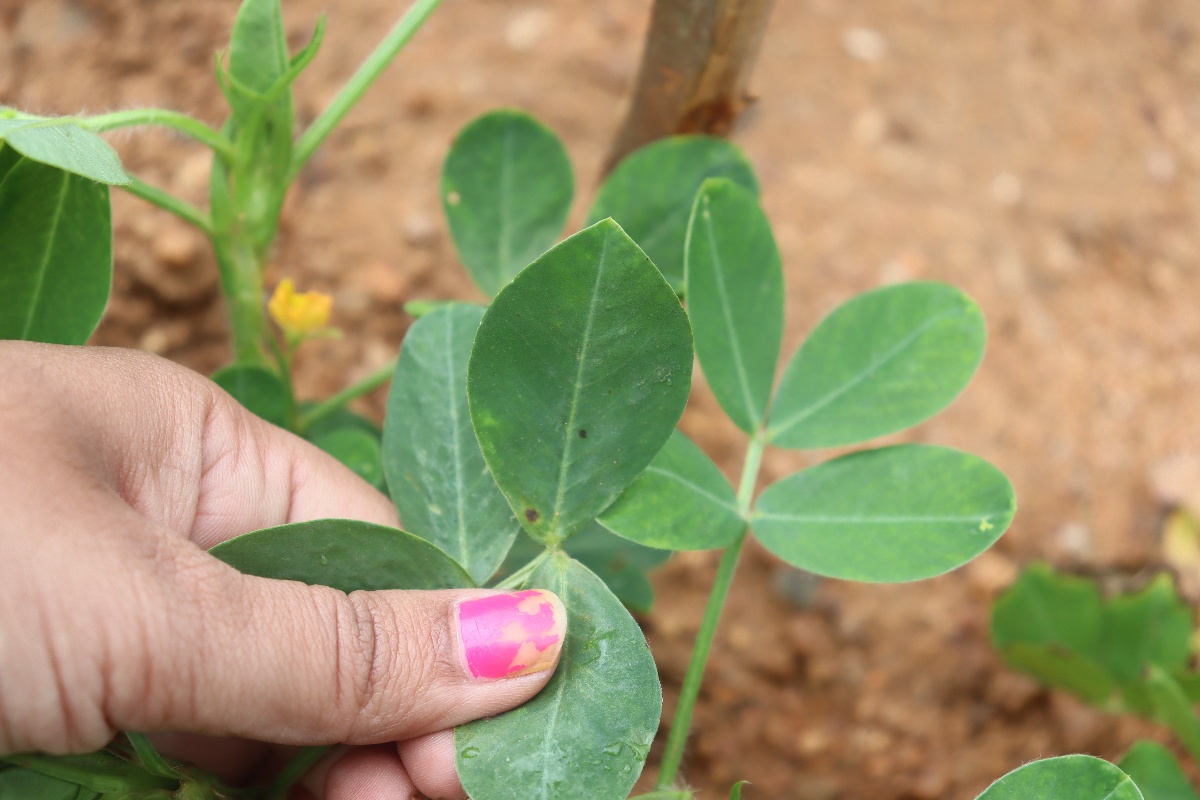
Label: healthy leaf